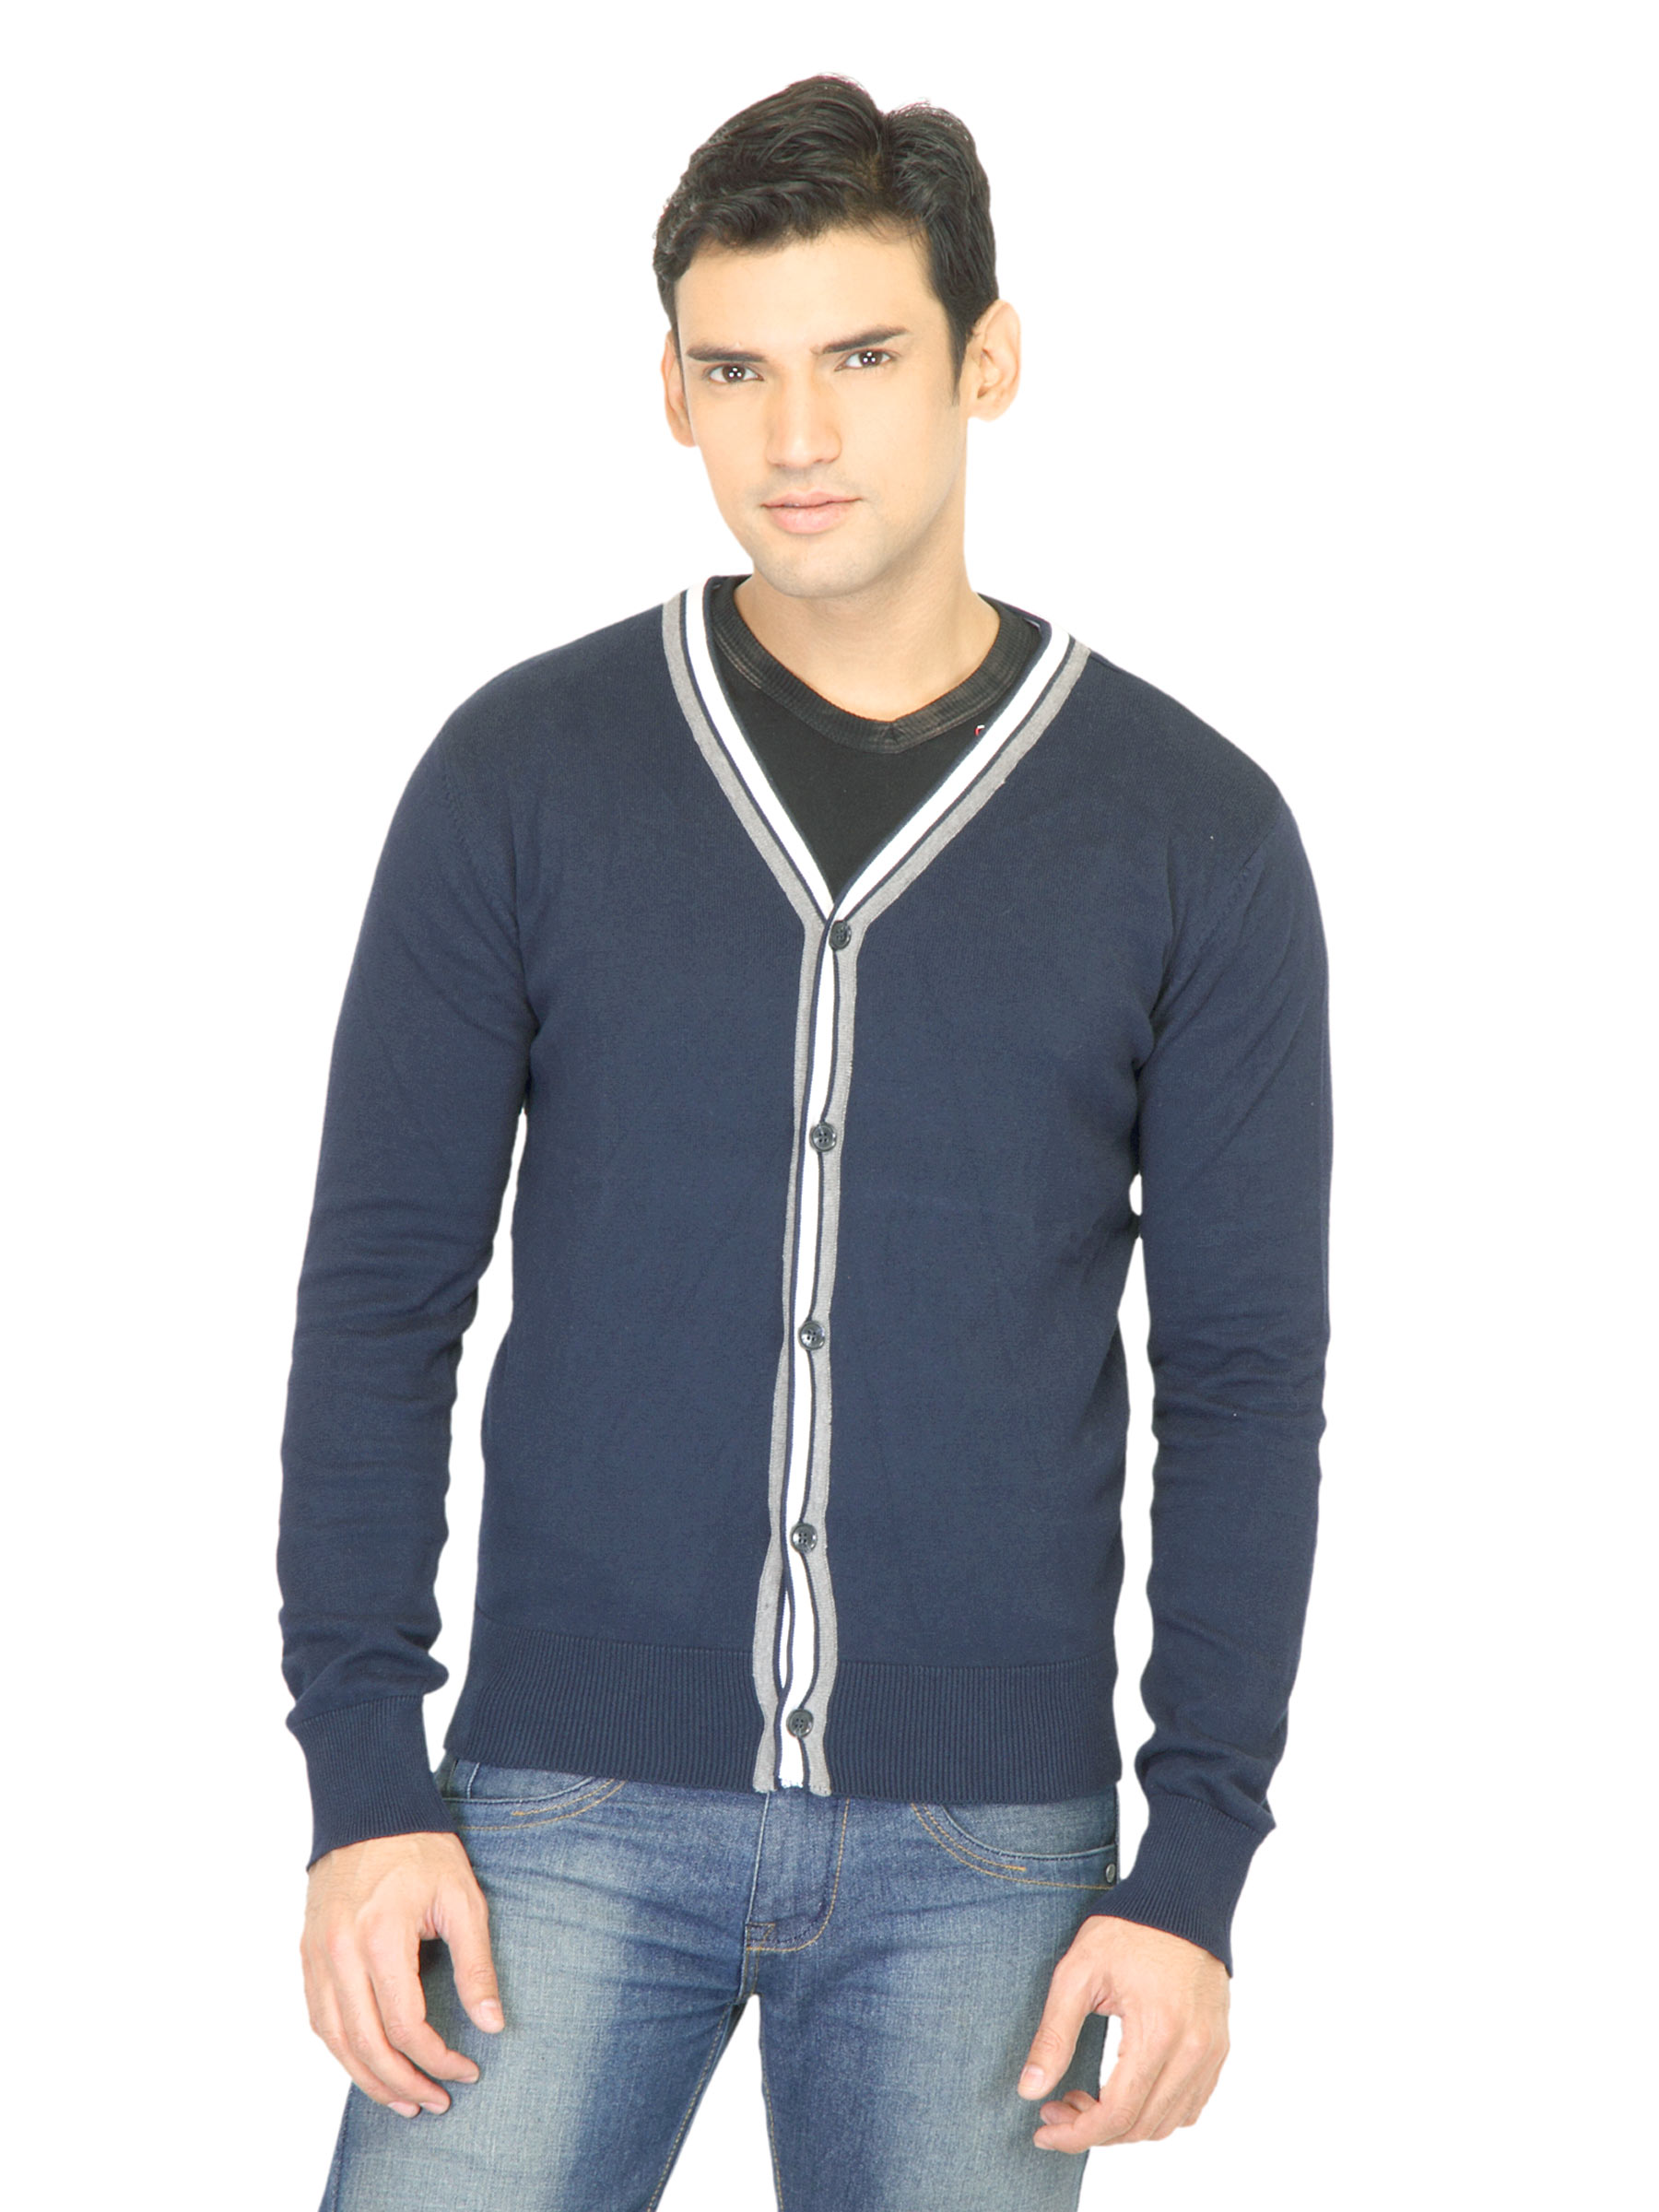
Genesis Men Solid Navy Blue Sweater
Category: Apparel / Topwear / Sweaters
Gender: Men
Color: Navy Blue
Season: Fall 2011
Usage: Casual